Arklow

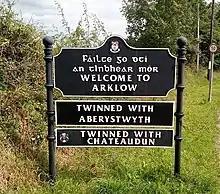
Welcome to Arklow sign with twin towns

The Seabreeze Festival is a three-day event in mid-July. The festival includes a number of live shows and events at various venues throughout the town, ending in a fireworks display.